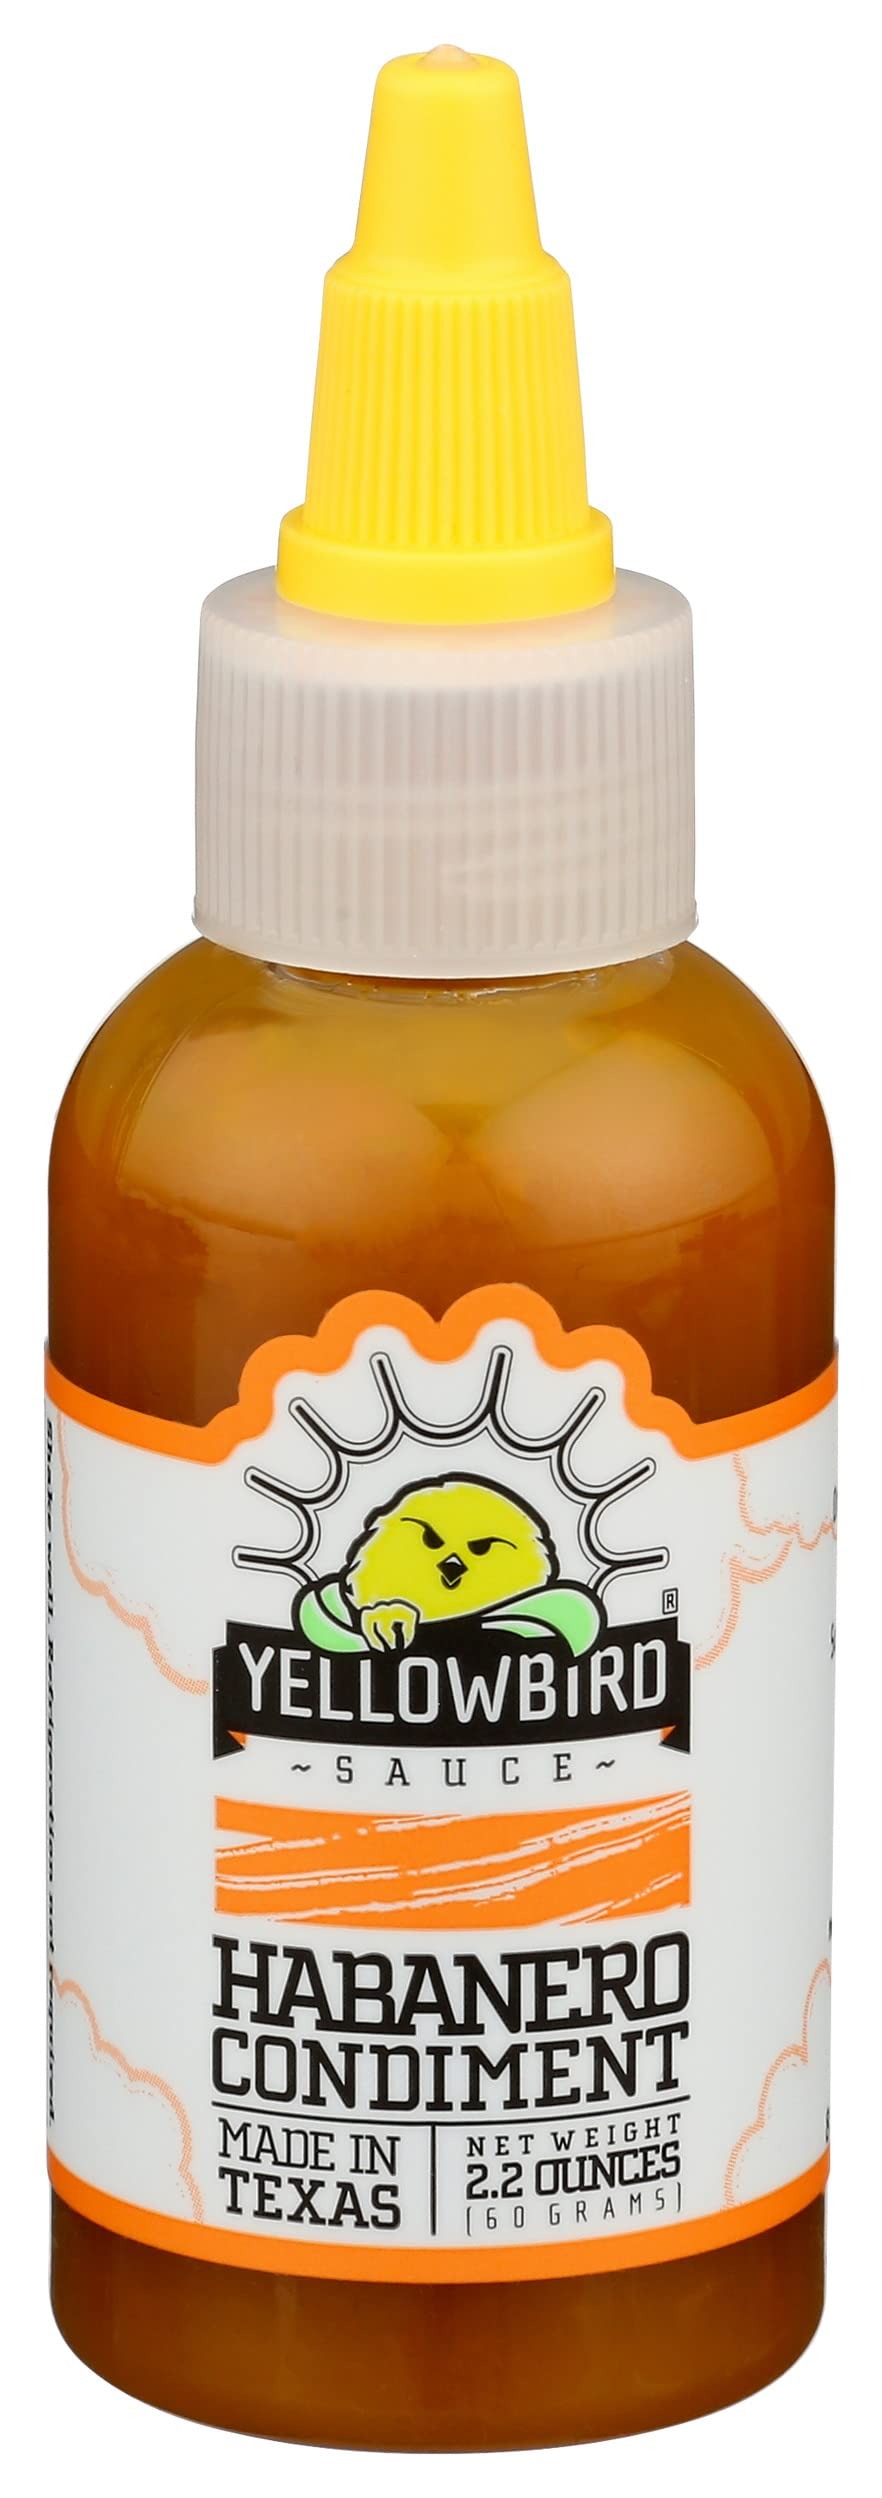
Item Name: YELLOWBIRD SAUCE Habanero Condiment, 2.2 OZ
Bullet Point 1: Diet Type: Gluten Free
Bullet Point 2: Non-GMO Certified
Bullet Point 3: Vegan; Made without any animal products, including seafood, dairy, eggs or honey
Product Description: Meals
Value: 2.2
Unit: Ounce

Price: 9.625